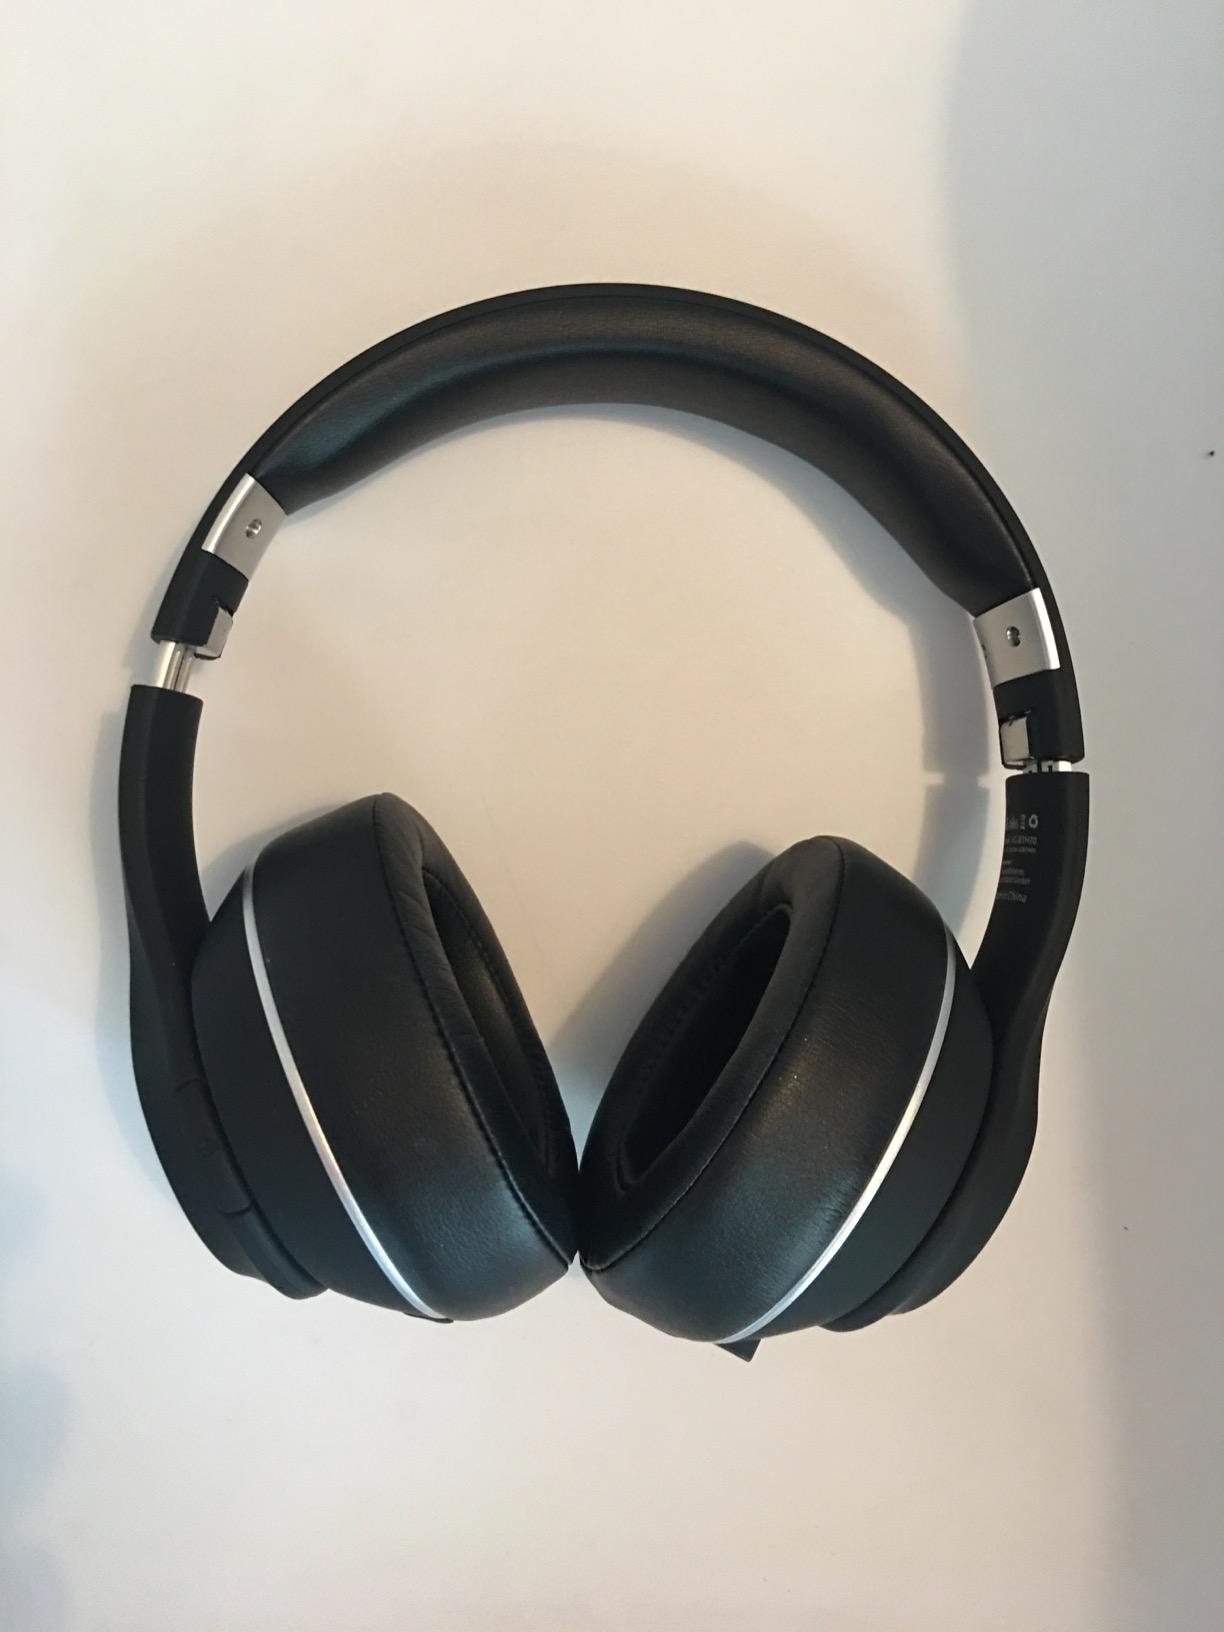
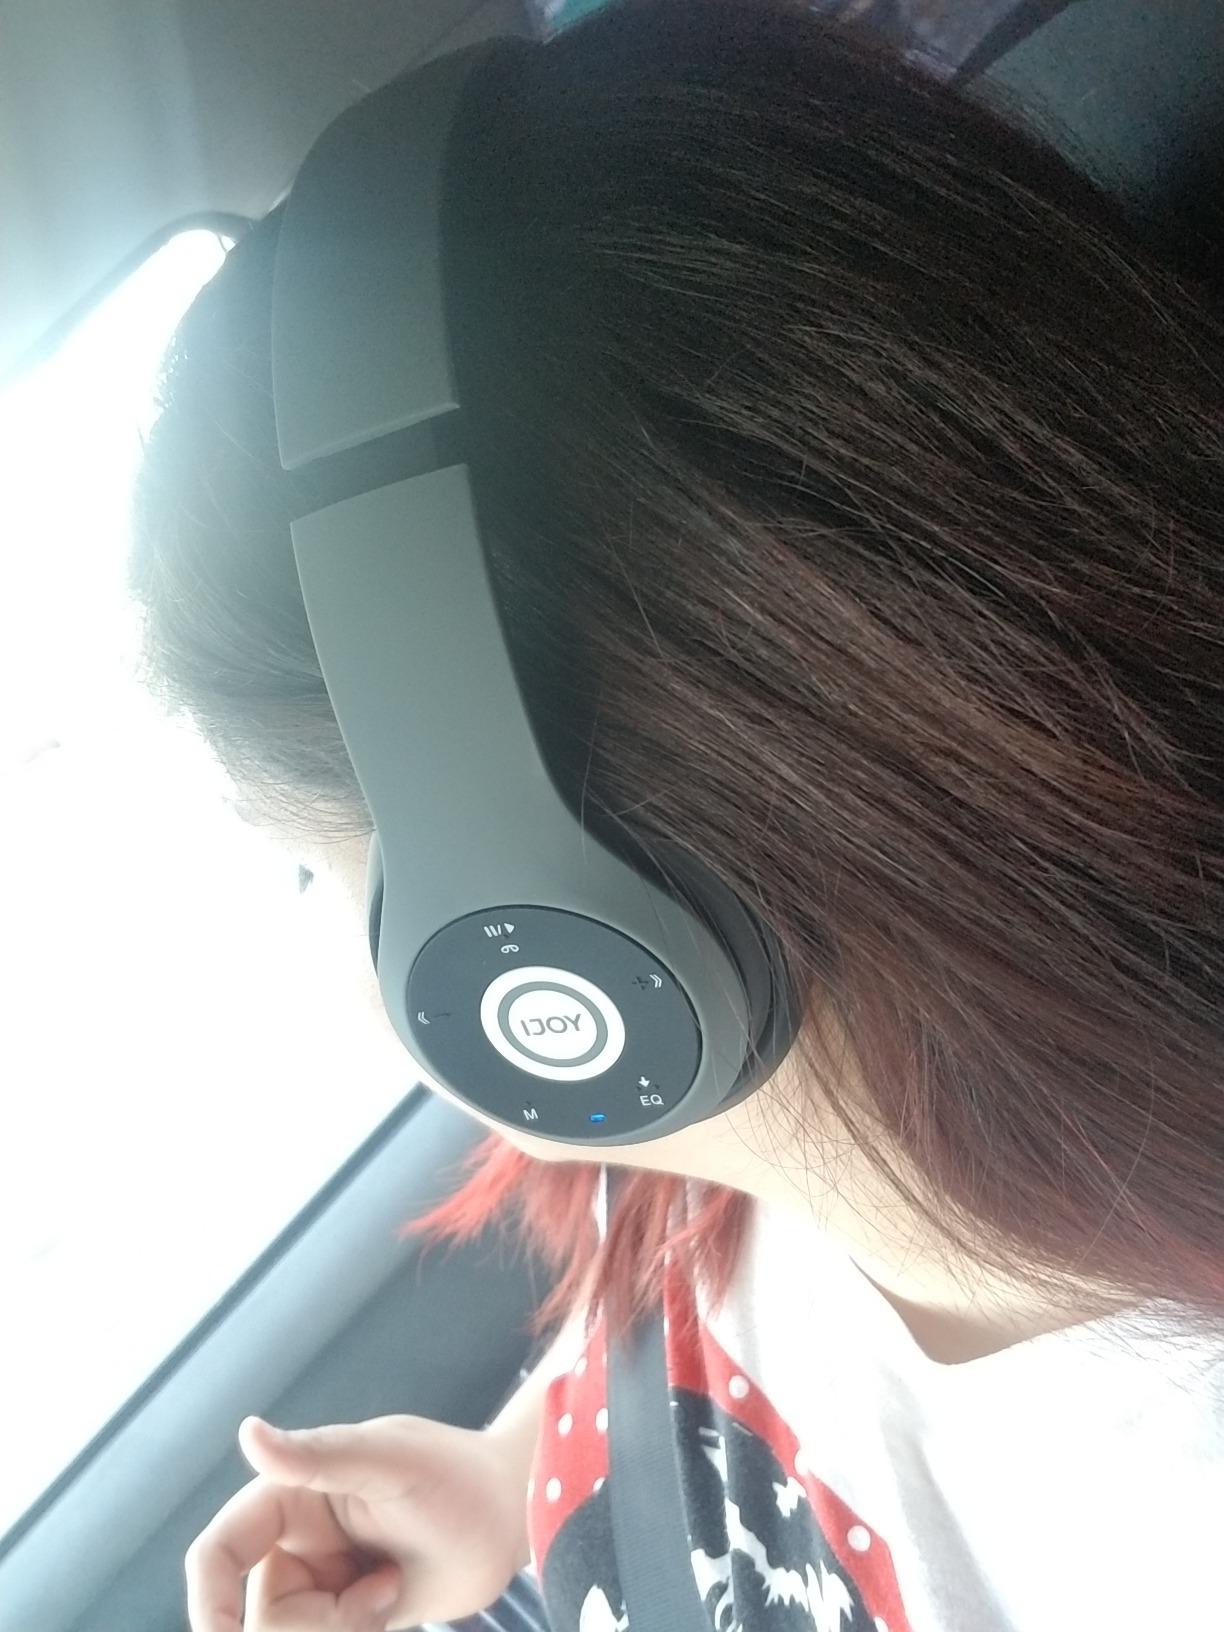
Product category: headphones
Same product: no